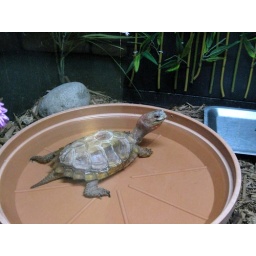
2-19-10 Cape May County Zoo. Reptile House. Everyone was in water bowls lol